Japanese submarine I-19

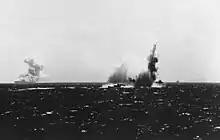
hit by torpedo as burns. Both ships were torpedoed and sunk by "I-19".

The remaining three torpedoes from the spread hit the U.S. battleship and the destroyer , the latter of which later sank on 19 October 1942 "en route" for repairs. "North Carolina" sustained significant damage and underwent repairs at Pearl Harbor until 16 November 1942.